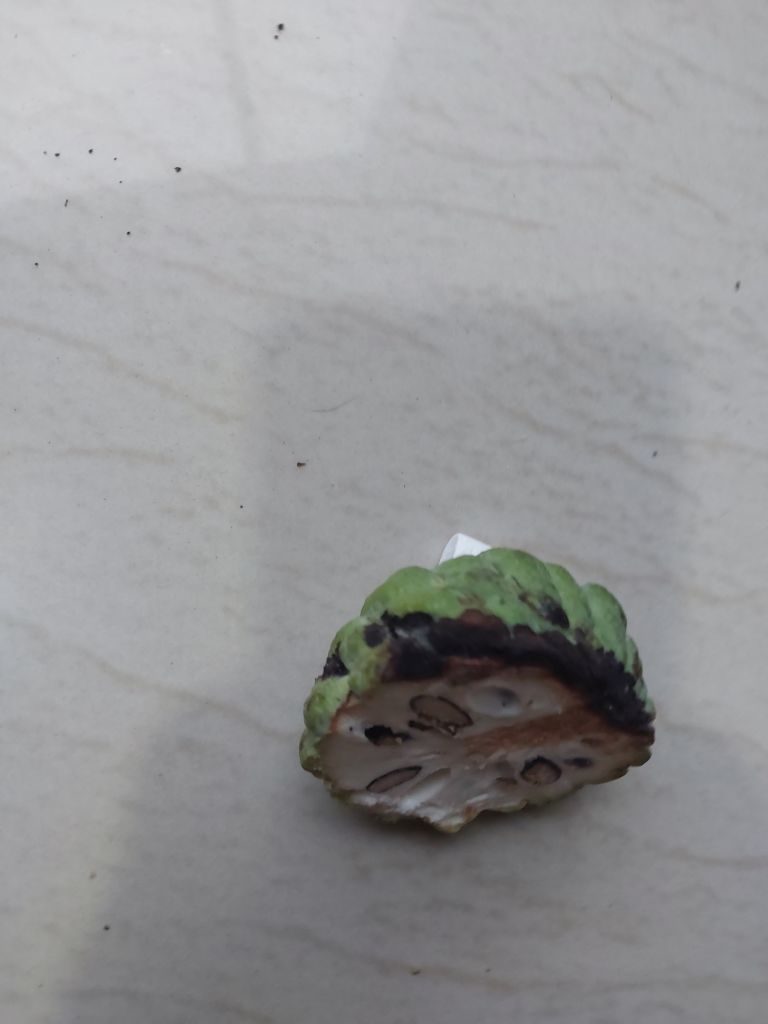
Disease label: Diplodia Rot